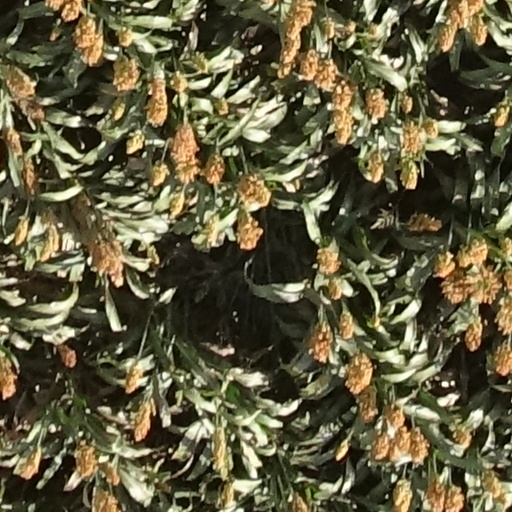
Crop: sorghum